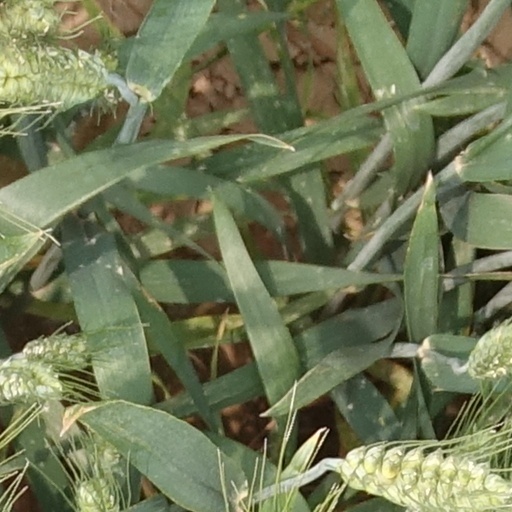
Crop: wheat